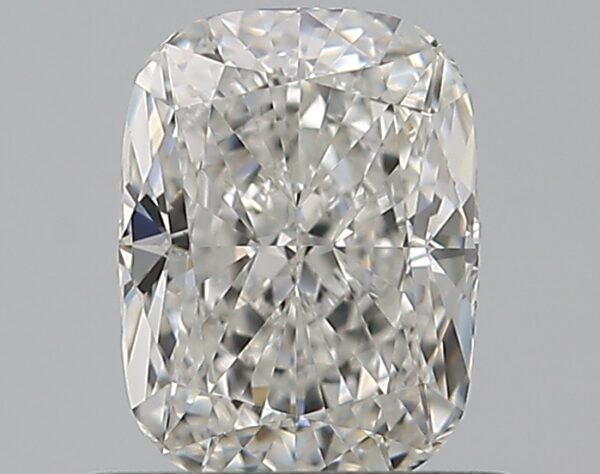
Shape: cushion
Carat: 0.7
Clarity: VS1
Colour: G
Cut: EX
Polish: EX
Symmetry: VG
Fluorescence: N
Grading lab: GIA
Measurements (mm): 5.91 x 4.44 x 3.08